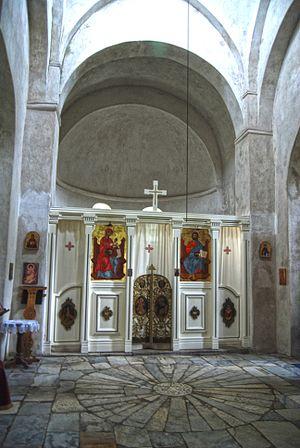
Le monastère de Pridvorica est un monastère orthodoxe serbe situé au hameau de Pridvorica, dans le district de Moravica et dans la municipalité d'Ivanjica, dans l'ouest de la Serbie. Il est inscrit sur la liste des monuments culturels de grande importance de la République de Serbie.